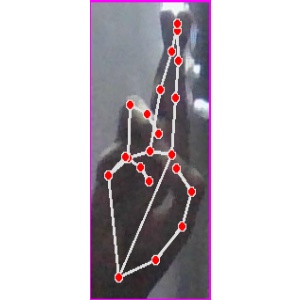
अक्षर: र